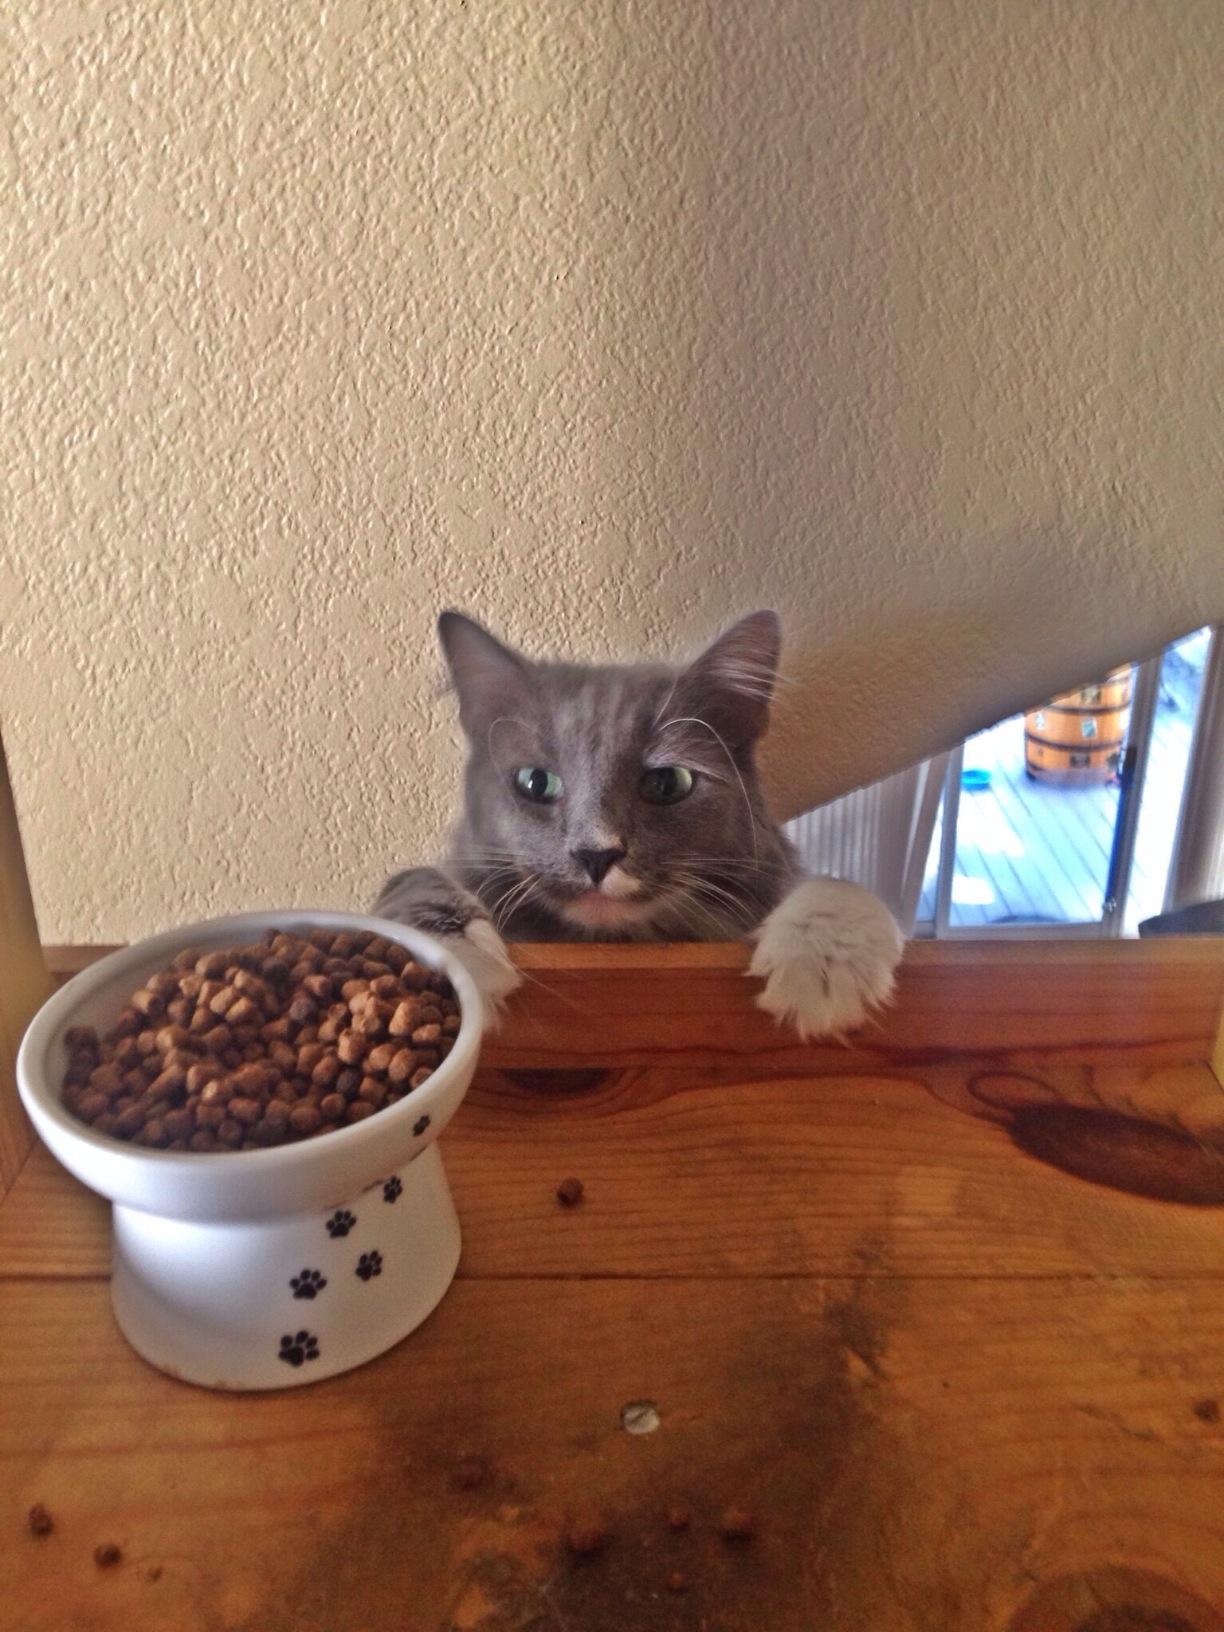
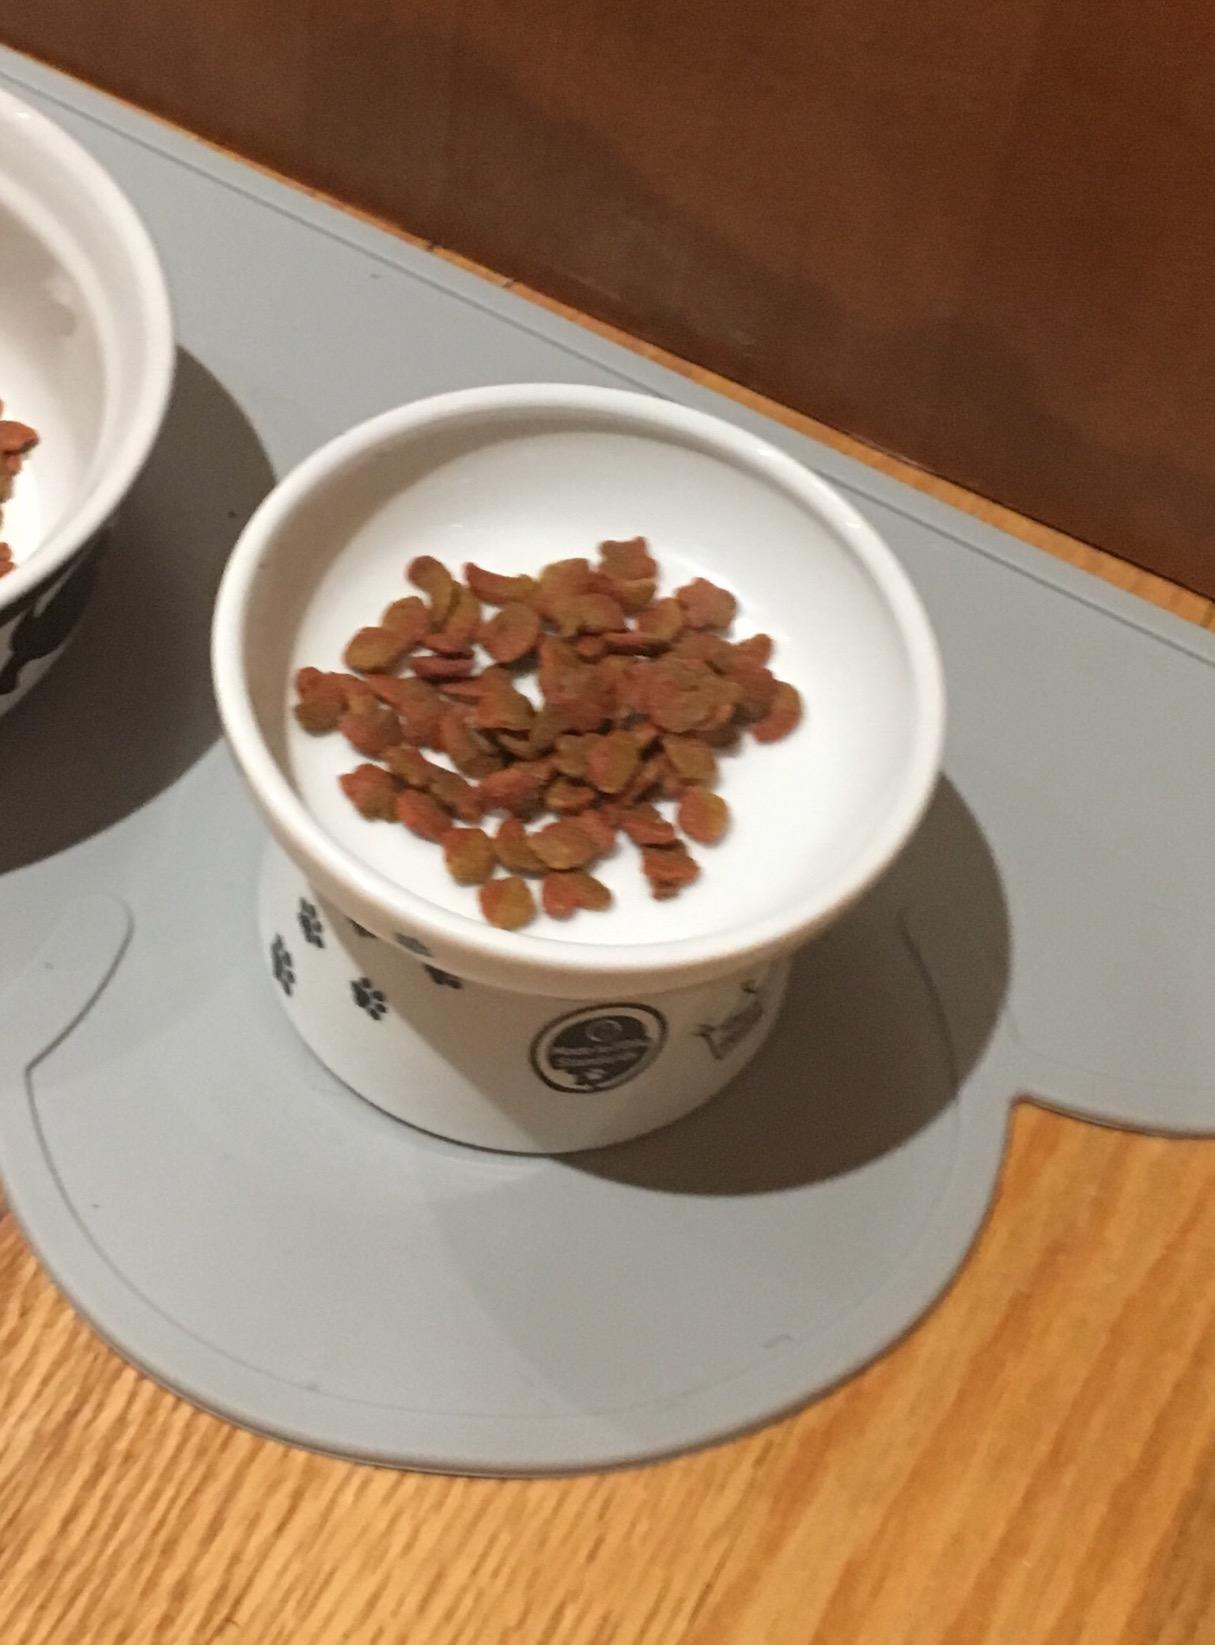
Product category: items_bowl
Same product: yes